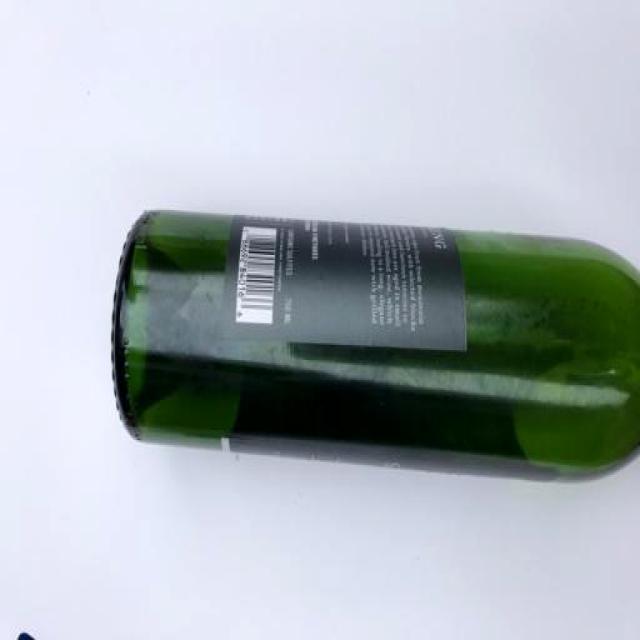
Label: Glass